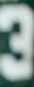
Number: 3